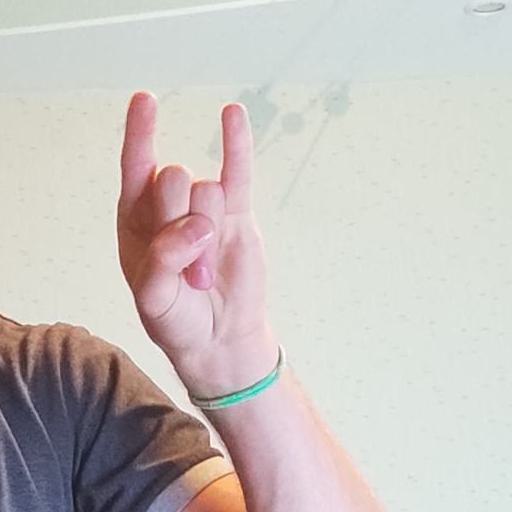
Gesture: rock